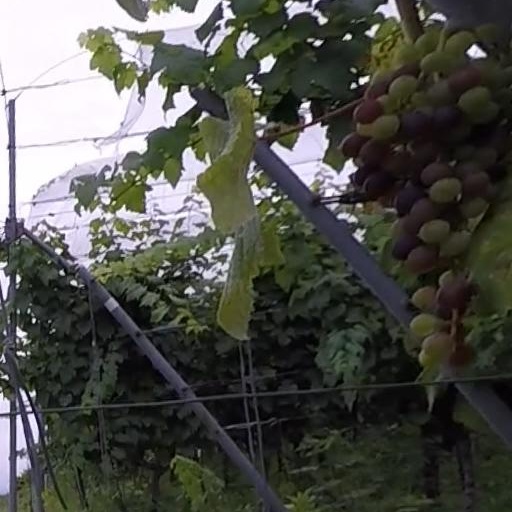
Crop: grape